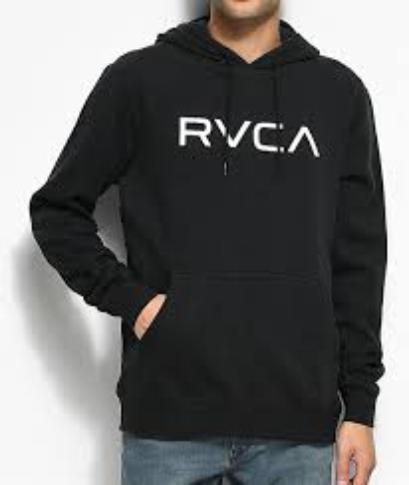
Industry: Clothes